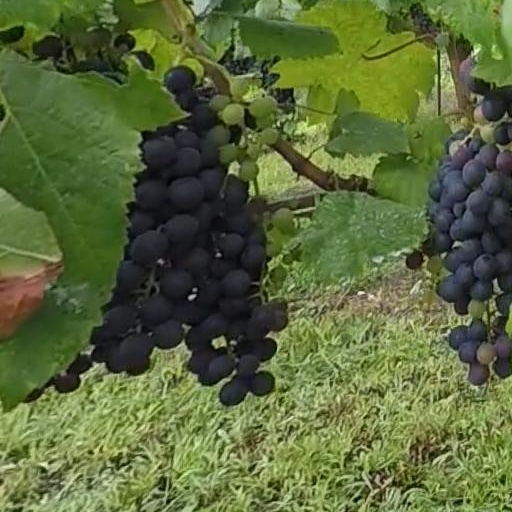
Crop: grape